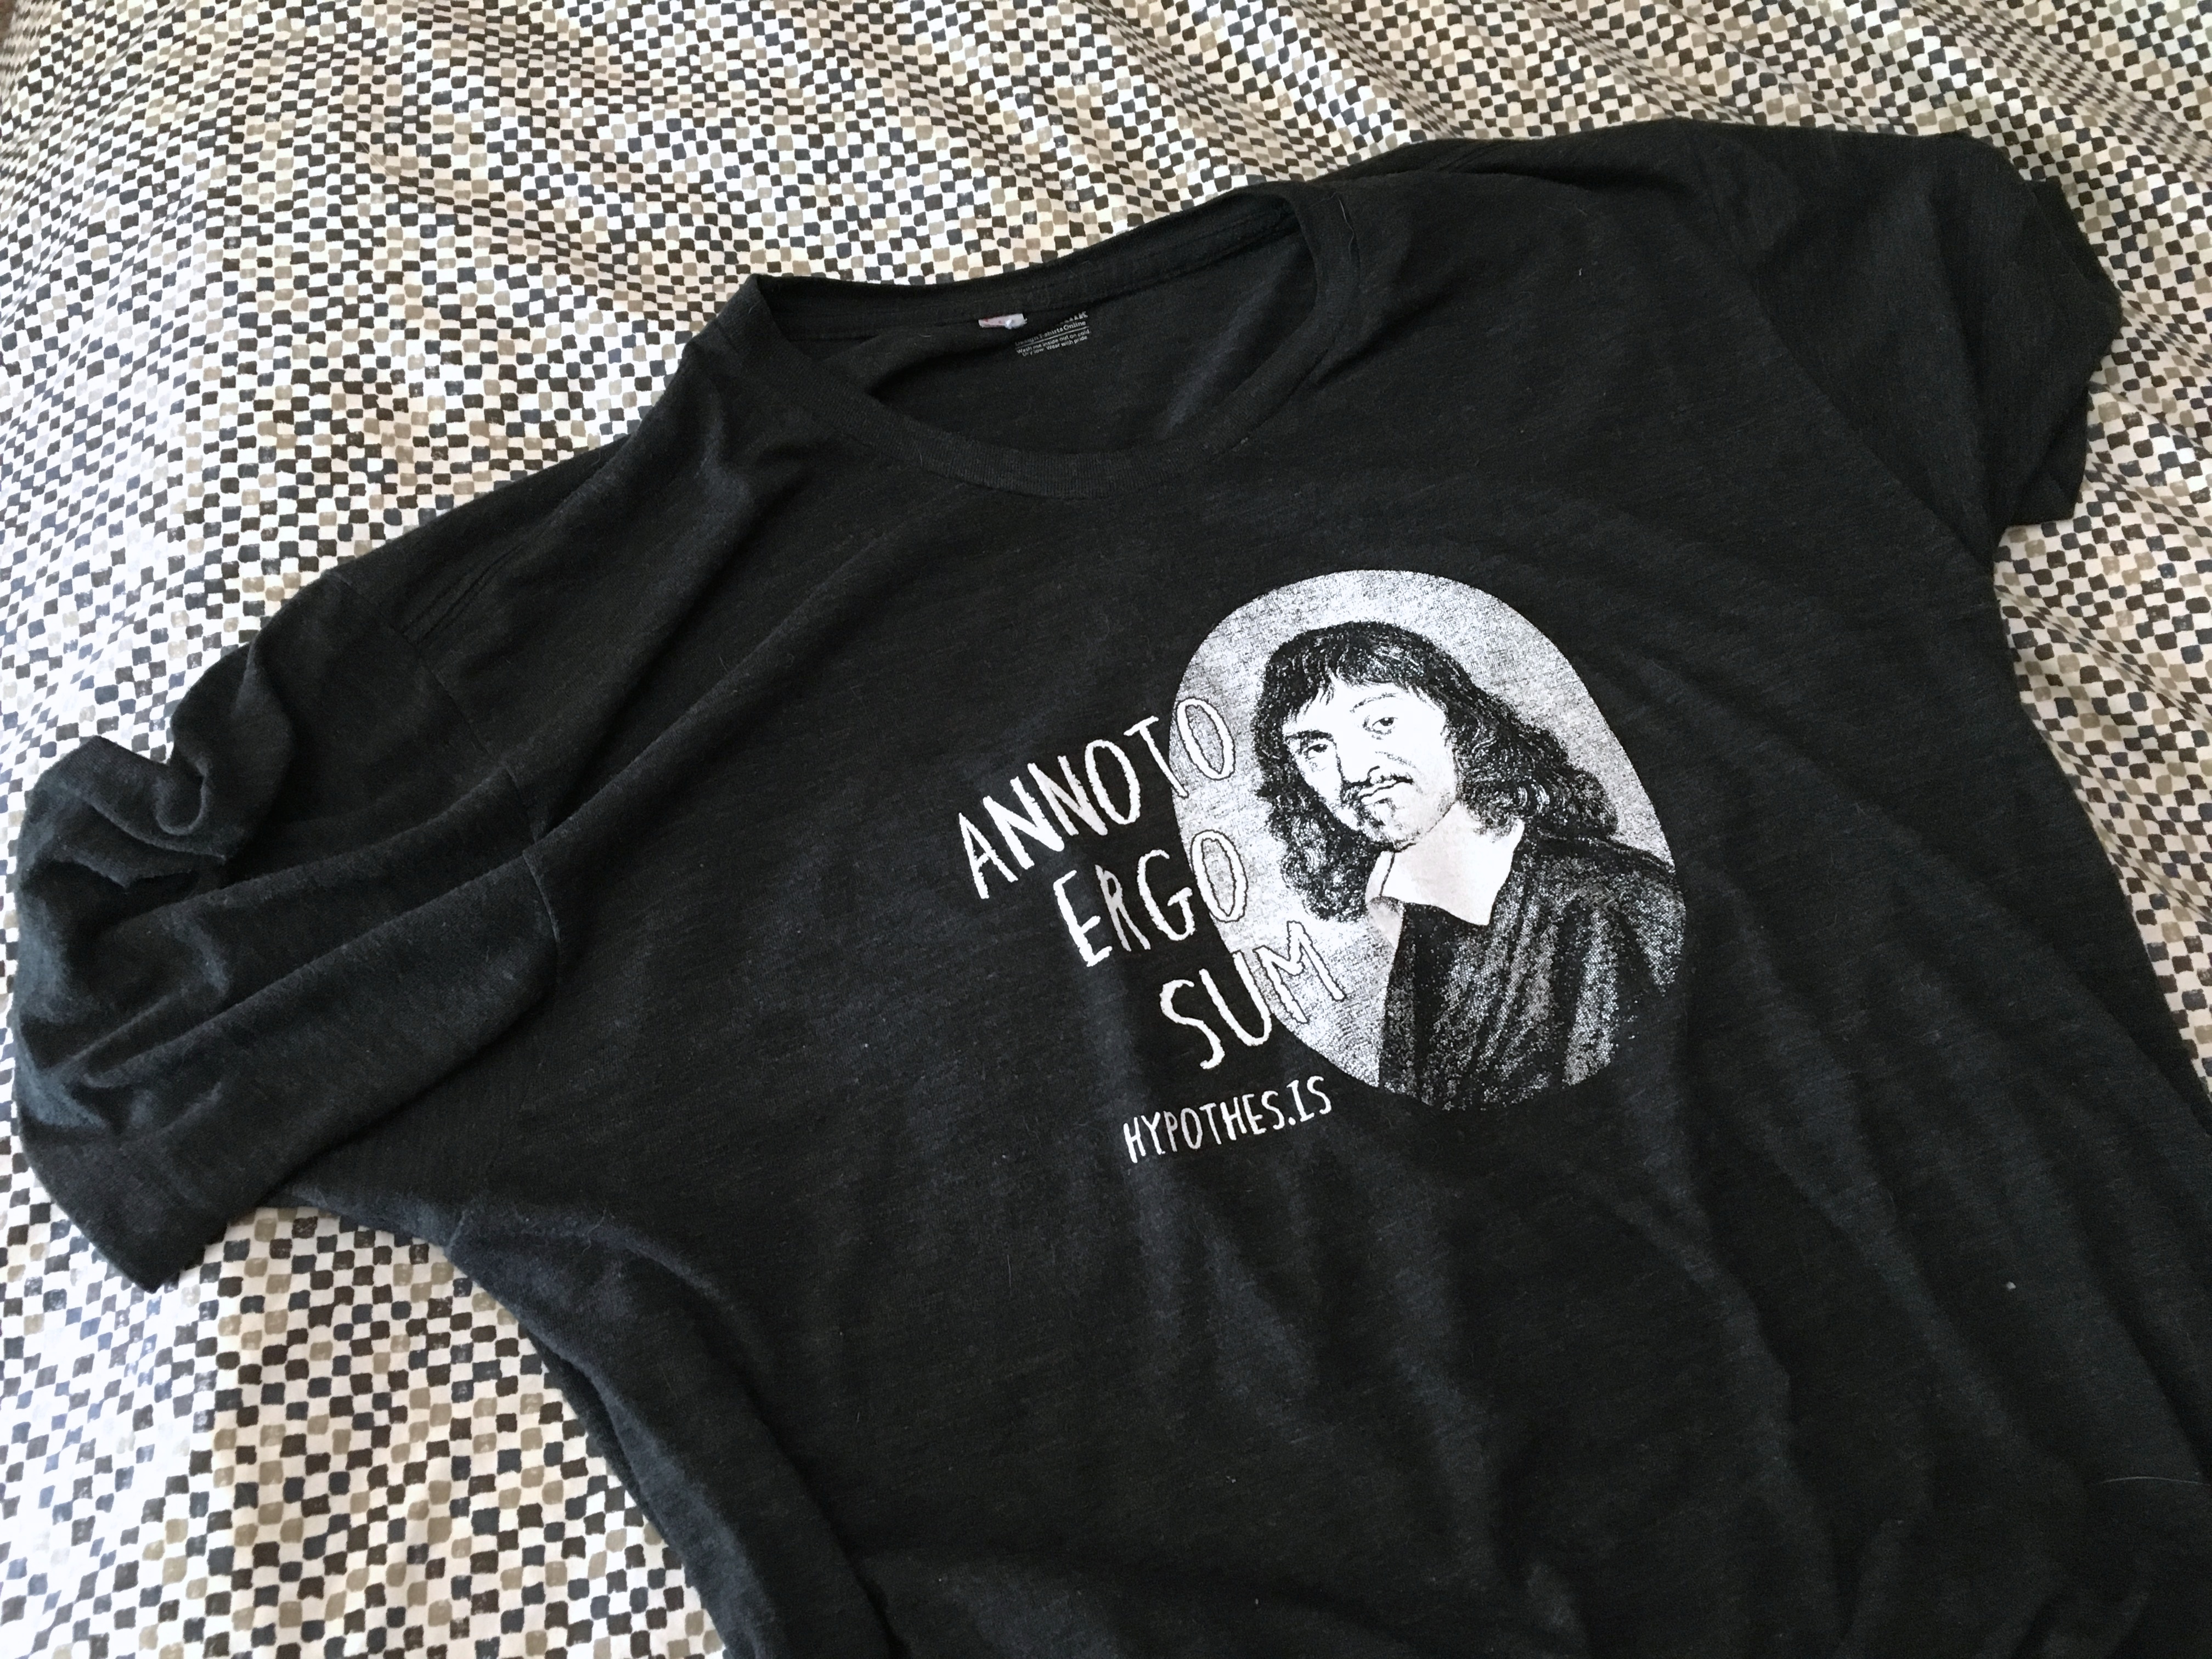
leather, pattern, clothing, black, jacket, outerwear, product, pocket, sleeve, t shirt